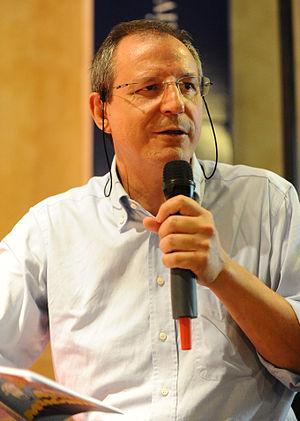
Luca Raffaëlli, né le 6 juin 1959 à Rome, est un journaliste, essayiste, et scénariste italien, spécialiste de la bande dessinée et du cinéma d'animation.